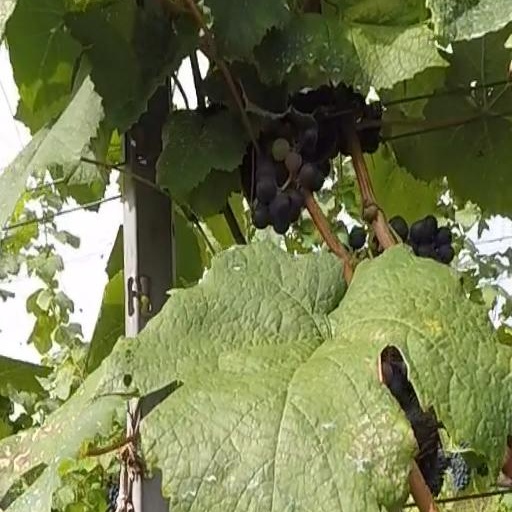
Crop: grape